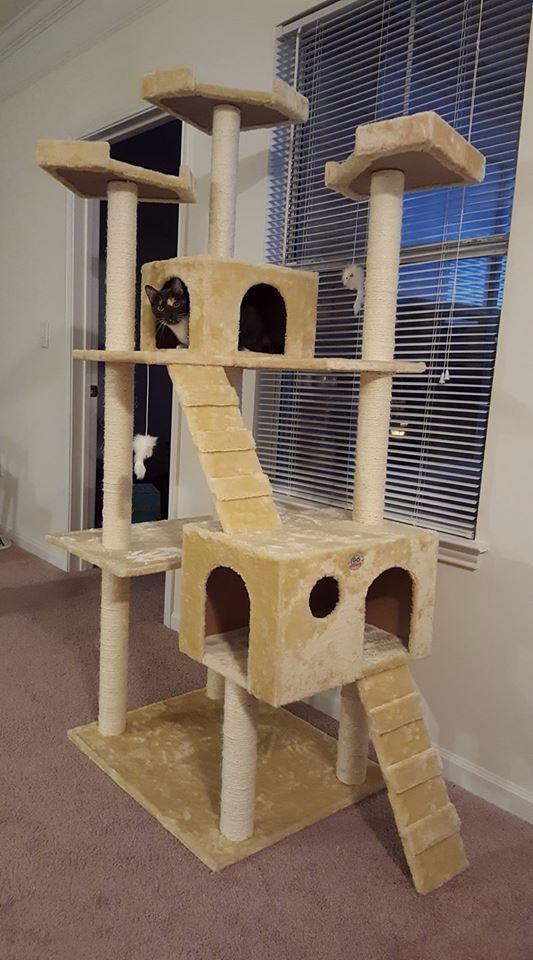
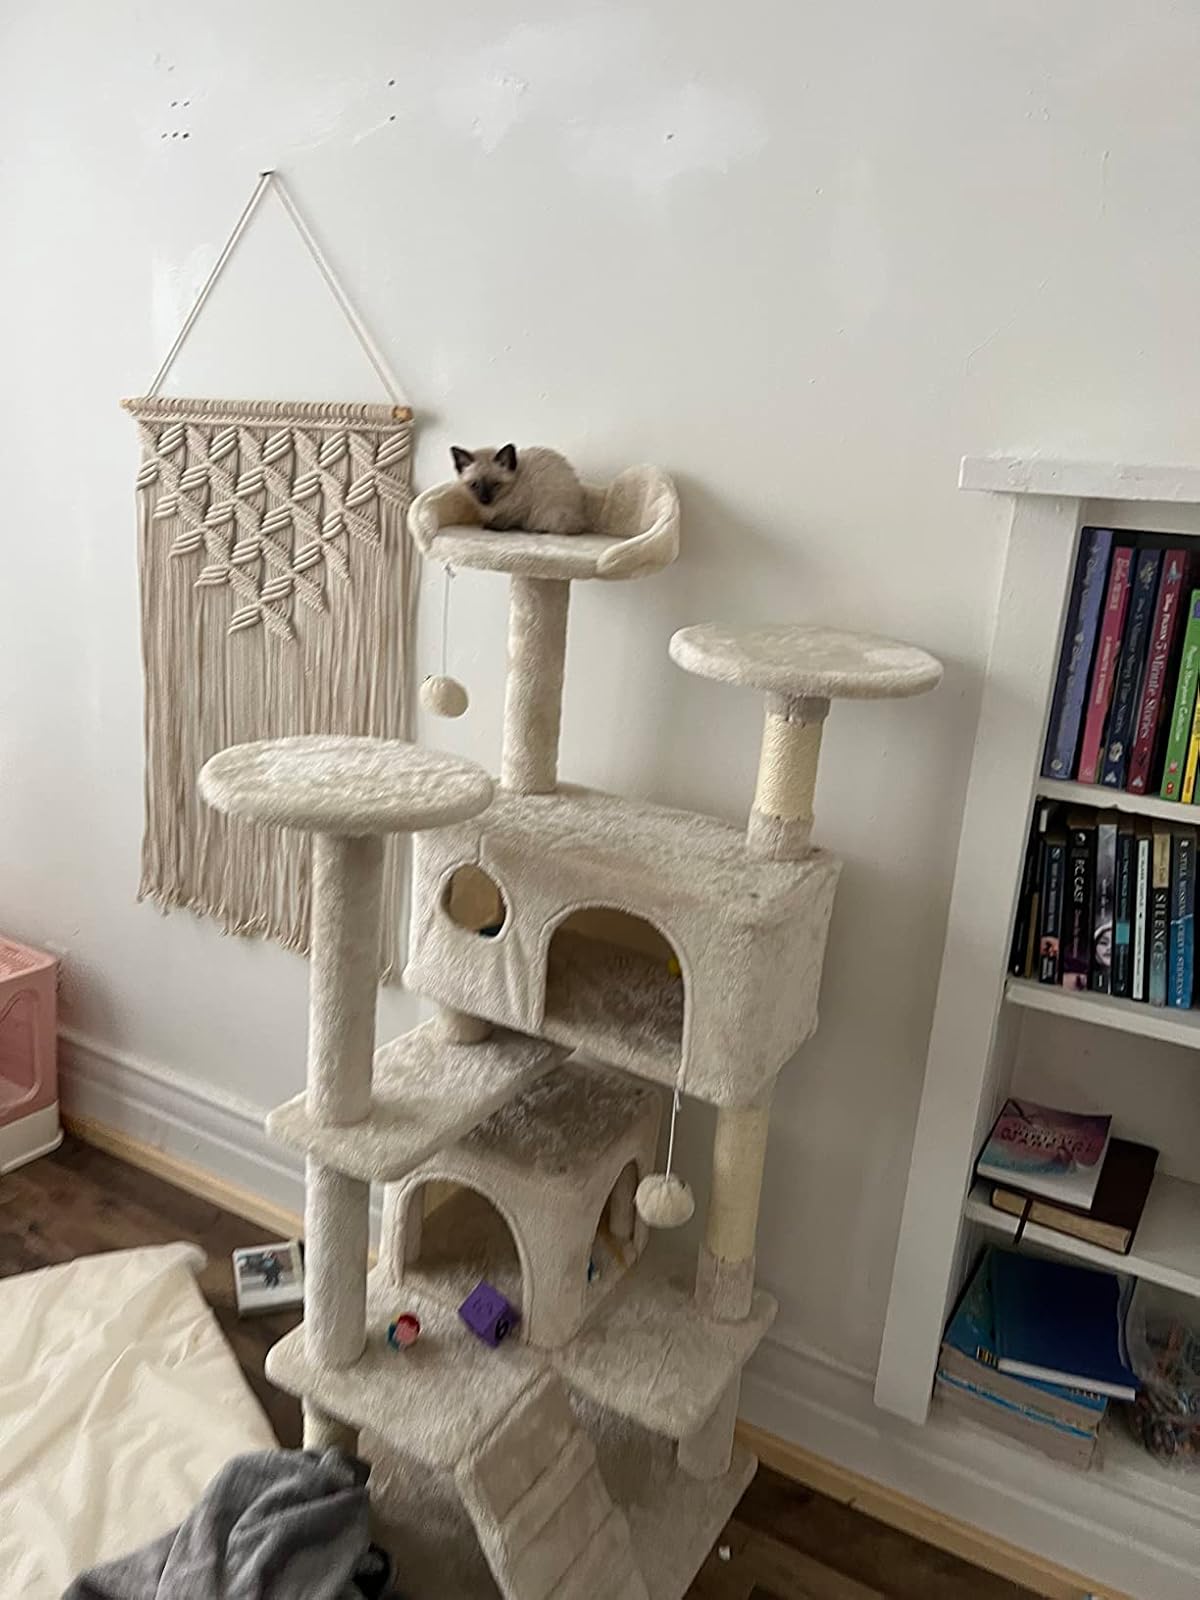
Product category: items_cat tree
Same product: no